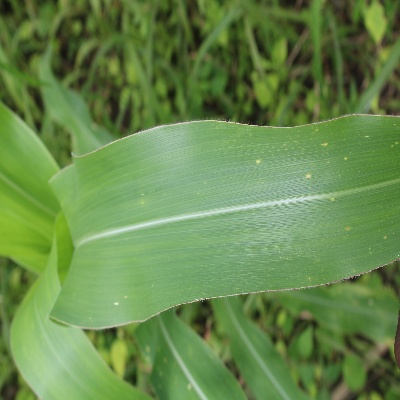
Crop: Maize
Condition: leaf spot